History of the India national football team

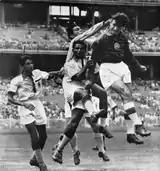
Indian team at a melee against Australia at 1956 Olympics.

The decision of wearing shoes had to make and the Indians finally settled on wearing shoes if the conditions were wet (rainy) and if they had to play on soft grounds and when the conditions were dry, most players opted to play without shoes and instead wore bandages to protect their feet though fine weather, out of 11 players who took the field eight players were bootless and three were in boots. Sarangapani Raman scored the only goal for India in that match and thus the first Indian international goal ever in the Olympics.